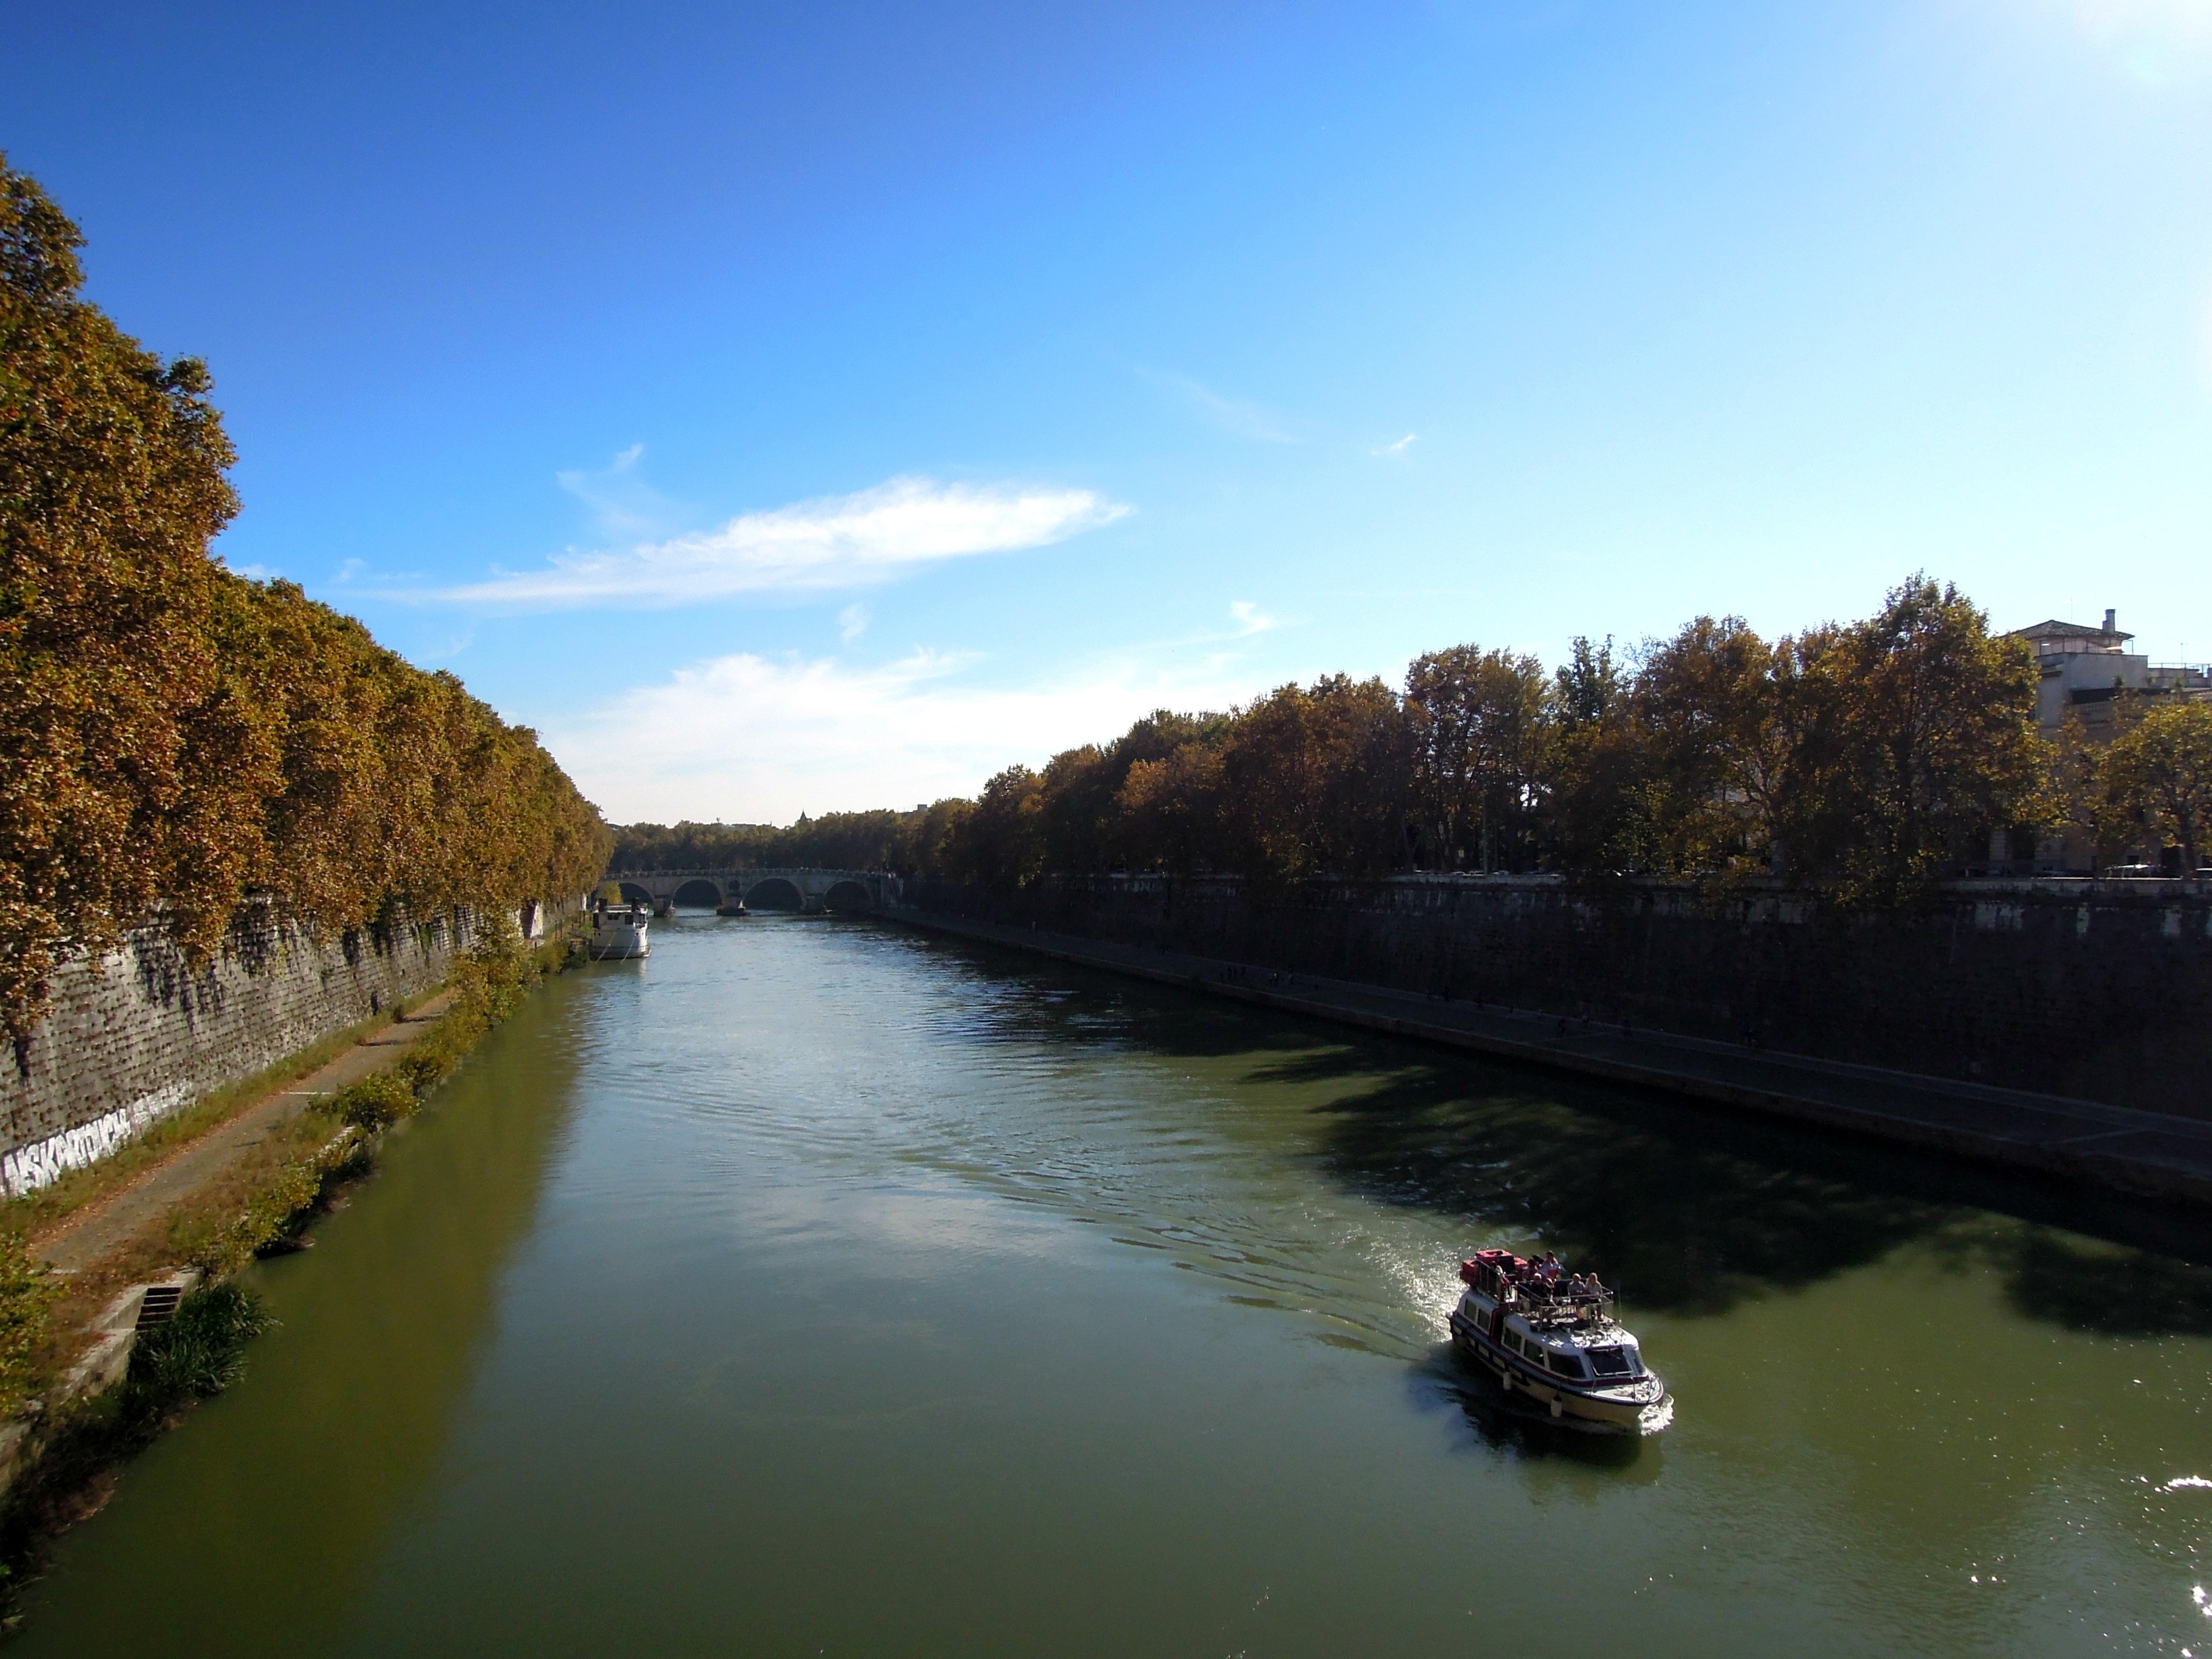
beach, landscape, sea, tree, water, nature, boat, bridge, sunlight, morning, leaf, lake, city, river, canal, dusk, pond, evening, reflection, autumn, italy, blue, reservoir, waterway, body of water, cruise, rome, tiber, landform, geographical feature